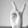
ASL letter: V